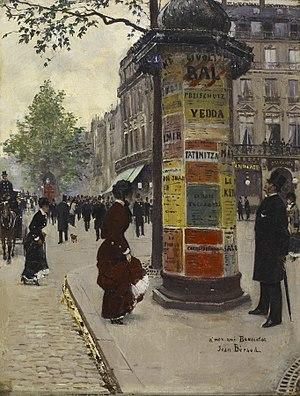
Une colonne Morris est un élément du mobilier urbain initialement parisien, mais présent dans beaucoup de villes françaises. De forme cylindrique, elle sert principalement de support à la promotion des spectacles et des films. Si sa silhouette et son aspect général ont peu évolué depuis sa création, des perfectionnements et des fonctions nouvelles sont apparus au cours du temps. Aujourd’hui, par exemple, elle peut être éclairée à la nuit tombée. Elle peut être rotative pour une meilleure exposition des affiches, et celles-ci sont fréquemment protégées des intempéries et des incivilités par un vitrage. L'espace qu'elle abrite en son sein est parfois utilisé pour entreposer le matériel de nettoyage de la voirie, abriter des toilettes ou des téléphones publics.
Le boulevard des Capucines forme la limite entre les 2ᵉ et 9ᵉ arrondissements de Paris.